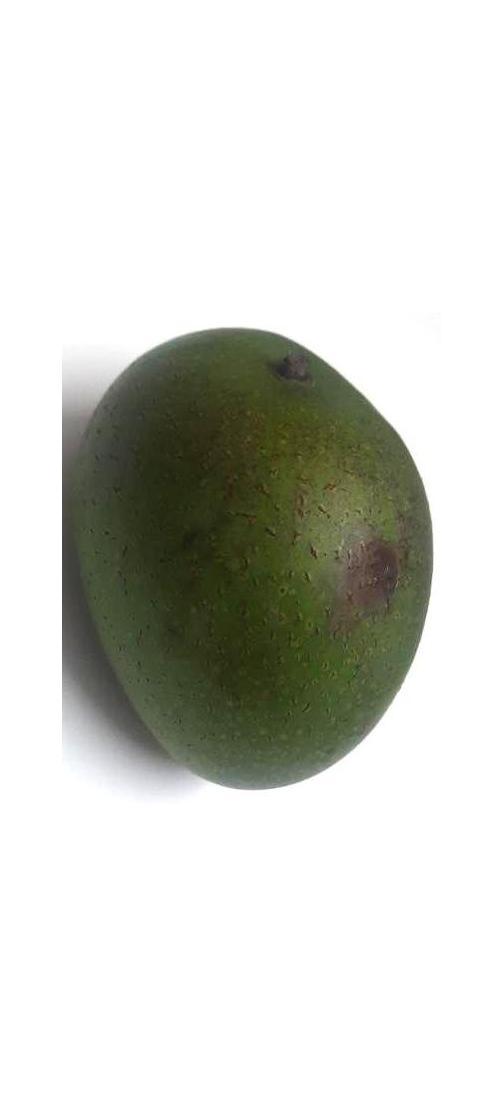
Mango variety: Ashshina Zhinuk